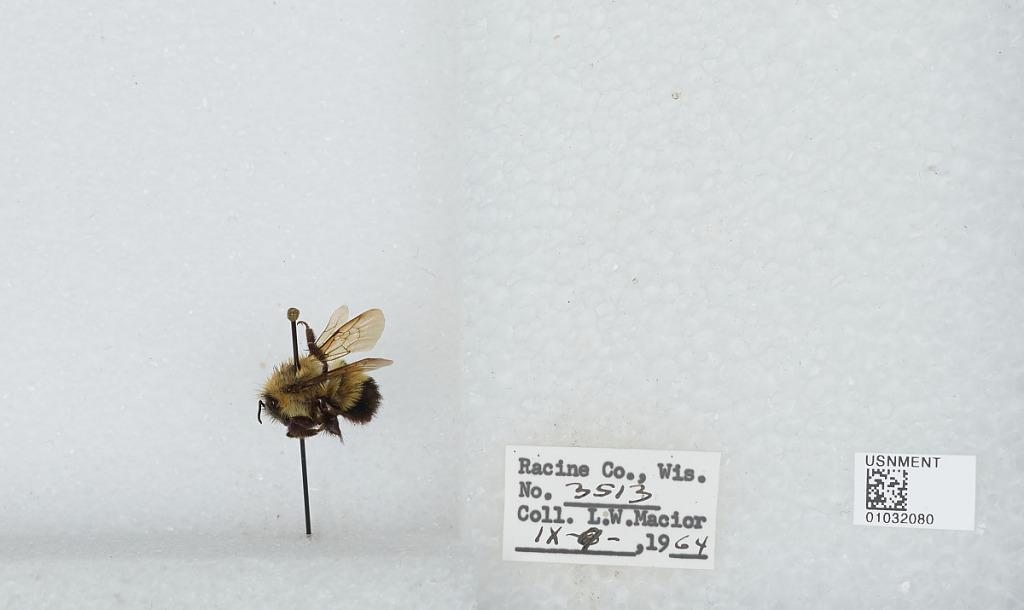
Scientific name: Bombus (Pyrobombus) vagans vagans Smith
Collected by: L. Macior
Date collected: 1964-9-9
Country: United States
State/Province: Wisconsin
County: Racine
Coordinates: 42.78, -87.76